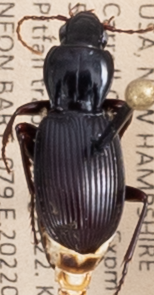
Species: Pterostichus tristis
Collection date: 2022-08-03
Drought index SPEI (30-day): -0.54
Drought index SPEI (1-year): -0.9
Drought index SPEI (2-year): -1.69